Isenburg-Büdingen

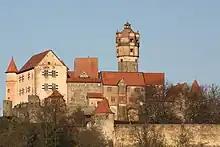
Castle Ronneburg, Hesse, owned by Ysenburg and Büdingen branch of an ancient German House of Ysenburg, Main-Kinzig district, Hesse, Germany (2008)

Isenburg-Büdingen was a County of southern Hesse, Germany, located in Büdingen. It was originally a part of the County of Isenburg.